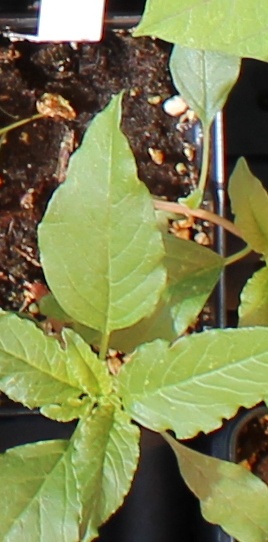
Label: Waterhemp